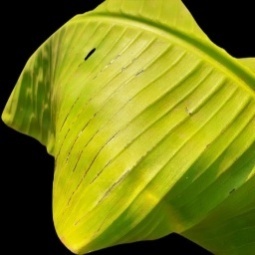
Label: Magnesium